Pixel Imaging Mass Spectrometry camera

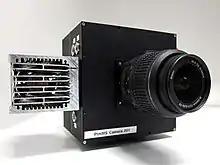
The PImMS II camera, with a time base of 12.5ns.

The Pixel Imaging Mass Spectrometry camera (PImMS) is an ultrafast imaging sensor designed for time-of-flight particle imaging. It was invented by professors of chemistry at the University of Oxford, Mark Brouard and Claire Vallance., Renato Turchetta from IMASENIC (formerly at the STFC Rutherford Appleton Laboratory), and Andrei Nomerotski from Brookhaven National Labs (formerly at the Department of Physics, University of Oxford). The camera and accompanying software have been further developed by Iain Sedgwick (STFC Rutherford Appleton Laboratory), Jaya John John (Department of Physics, University of Oxford), and Jason Lee (Department of Chemistry, University of Oxford). The camera has been used for studies in chemical reaction dynamics, imaging mass spectrometry, and neutron time-of-flight imaging.